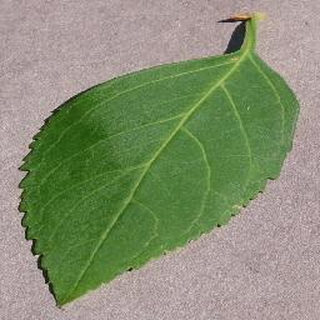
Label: healthy_cherry